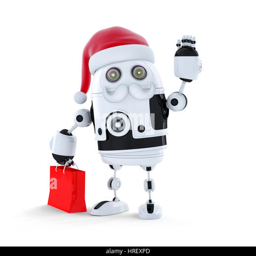
robot with santa 's hat and a shopping bag isolated on white